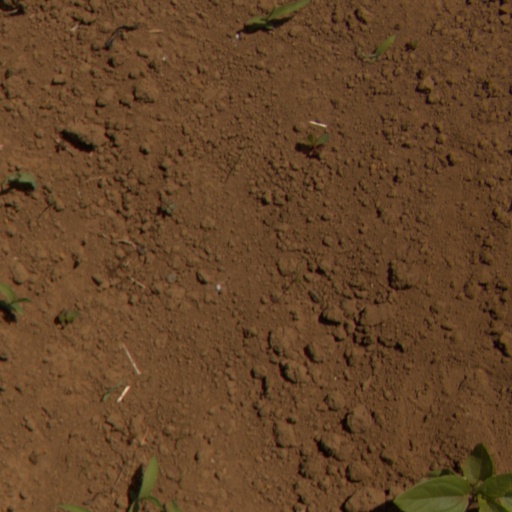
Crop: Jerusalem artichoke